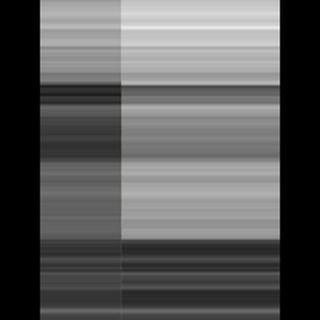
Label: sugarcane_rust